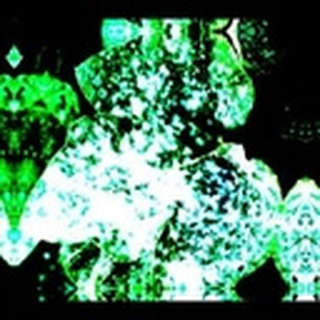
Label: cotton_powdery_mildew